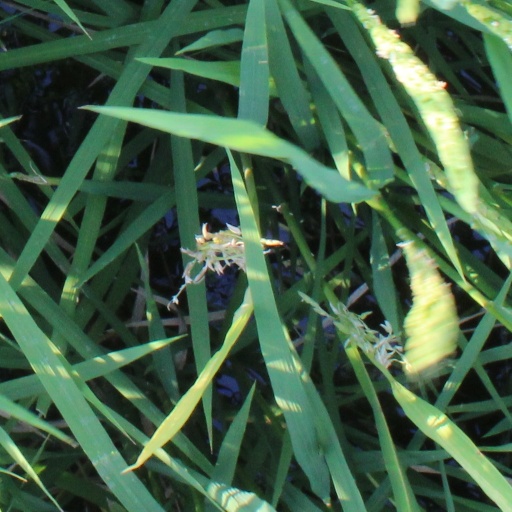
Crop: rice